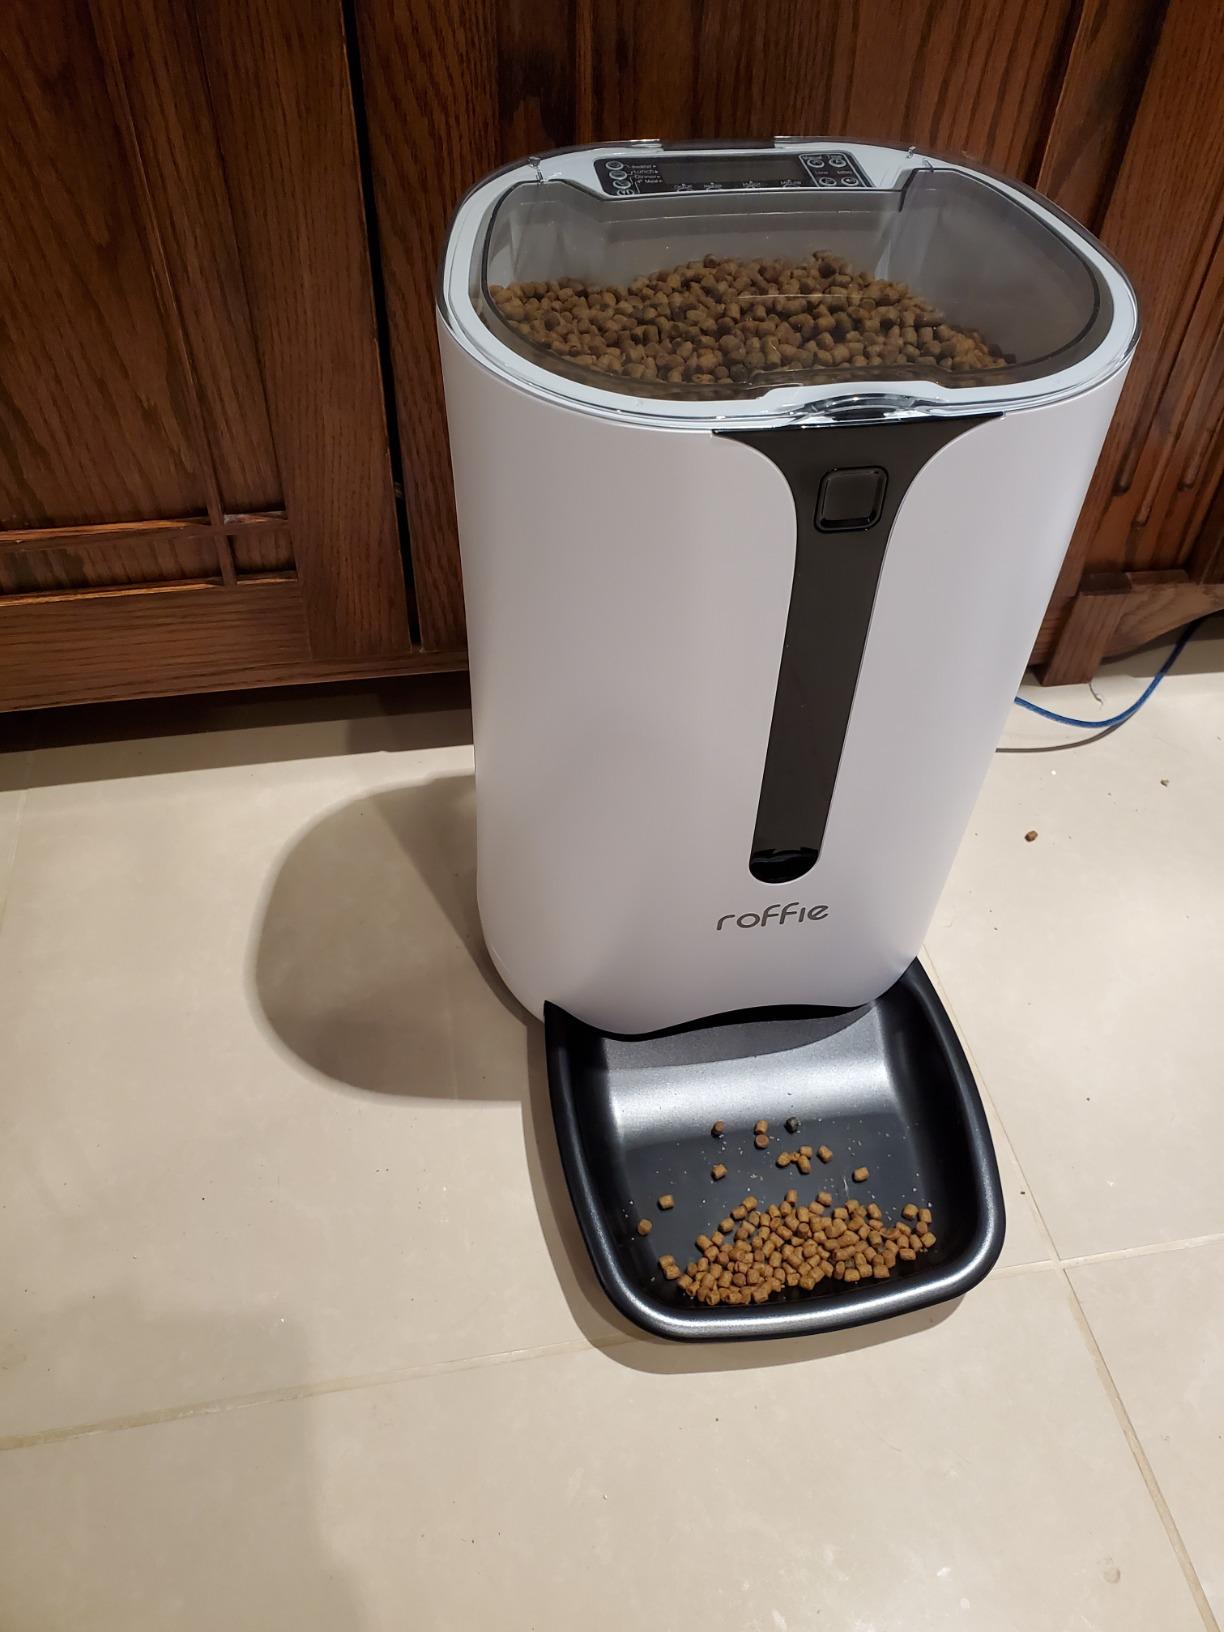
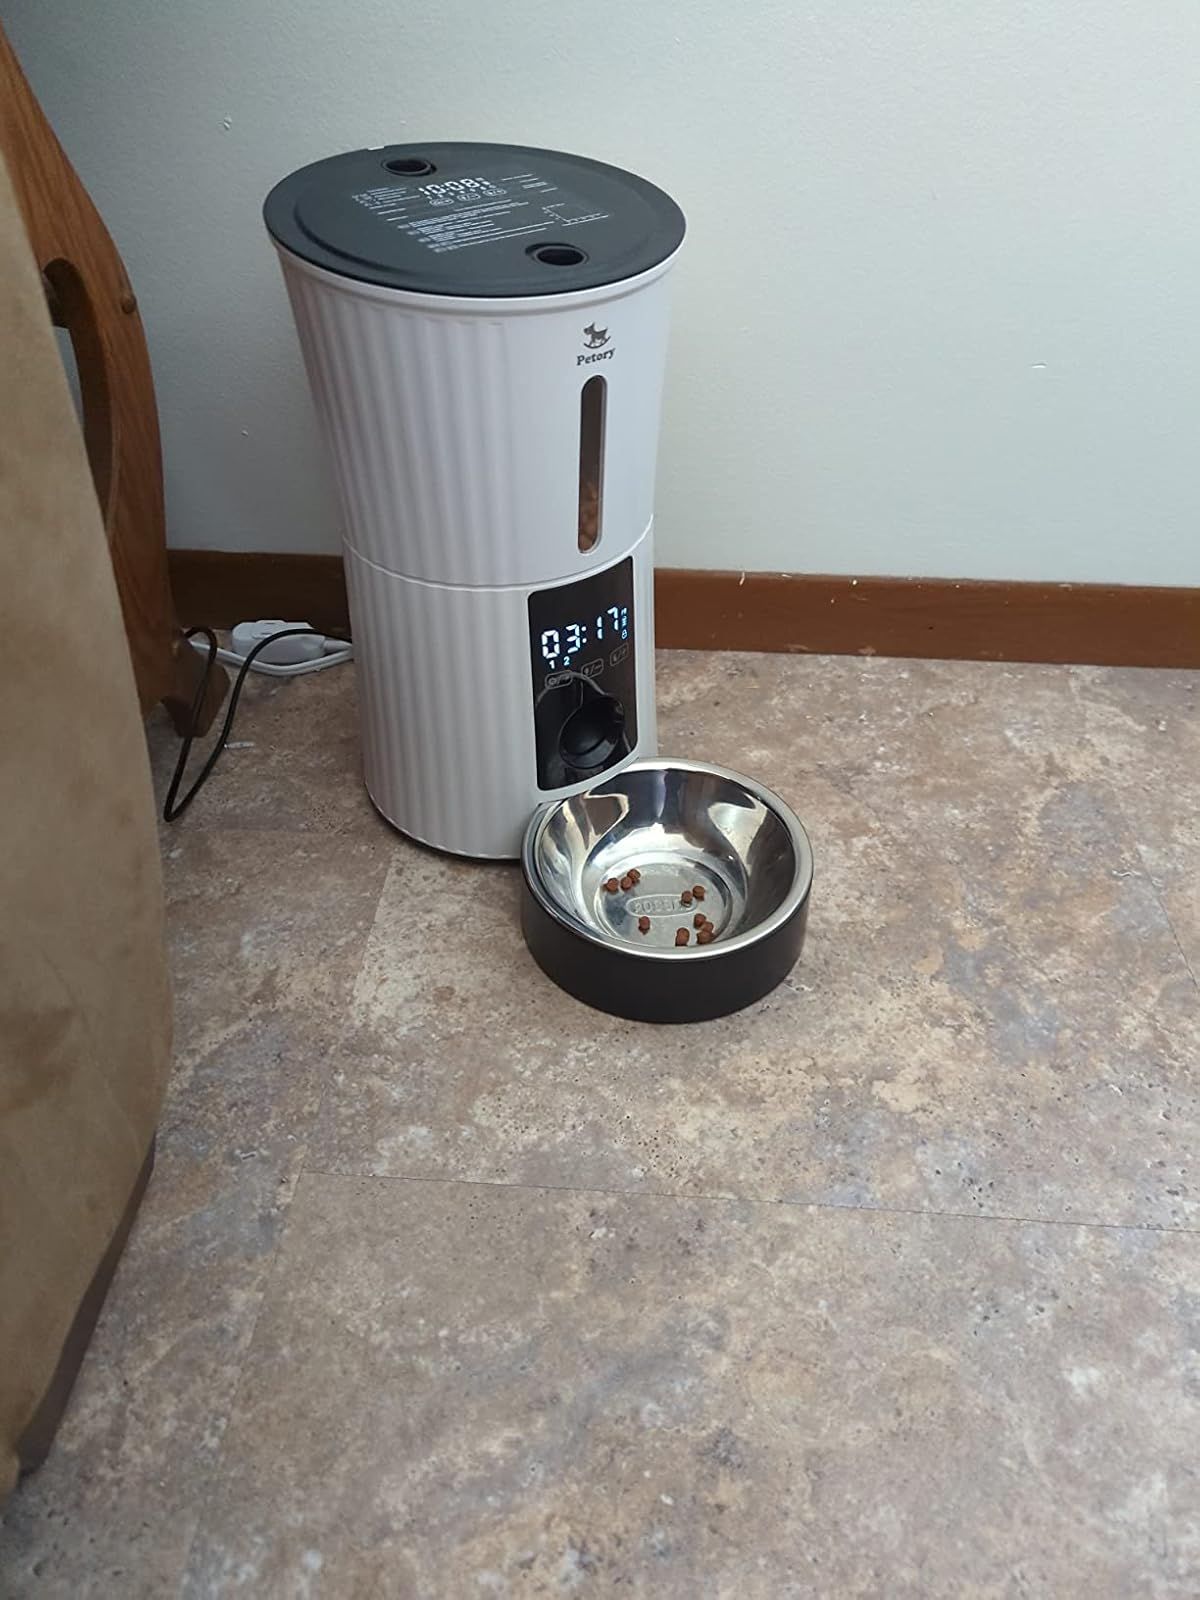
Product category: items_feeder
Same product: no